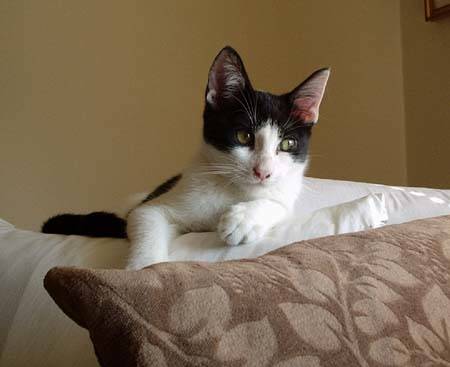
Label: cat